Robert William Thomson

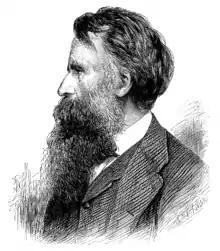
Illustration of Thomson for The Illustrated London News, 29 March 1873.

Robert William Thomson PRSSA FRSE (29 June 1822 – 8 March 1873) was a Scottish inventor known for inventing the refillable fountain pen and the pneumatic tyre.